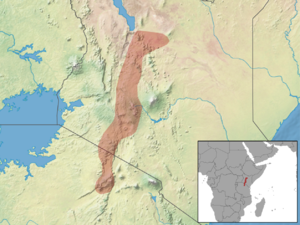
Thallomys loringi est une espèce de rongeur de la famille des Muridae, du genre Thallomys, présente au Kenya et en Tanzanie